Bombard (weapon)

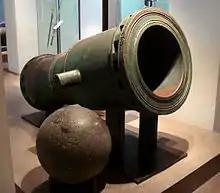
Bombard mortar and granite ball projectile of the Knights of Saint John of Jerusalem, Rhodes, 1480–1500. Founded at the request of Pierre d'Aubusson, the bombard was used for close defense of the walls at the Siege of Rhodes. It fired granite balls. The bombard weighs about . Musée de l'Armée.

The bombard is a type of cannon or mortar which was used throughout the Late Middle Ages and the early modern period. Bombards were mainly large calibre, muzzle-loading artillery pieces used during sieges to shoot round stone projectiles at the walls of enemy fortifications, enabling troops to break in. Most bombards were made of iron and used gunpowder to launch the projectiles. There are many examples of bombards, including Mons Meg, the Basilic, the Dardanelles Gun, and the handheld bombard.